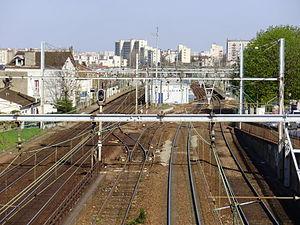
Gare de Clamart - vue du côté ouest, Hauts-de-Seine, France
La gare de Clamart est une gare ferroviaire française de la ligne de Paris-Montparnasse à Brest, située sur le territoire de la commune de Clamart, dans le département des Hauts-de-Seine, en région Île-de-France.